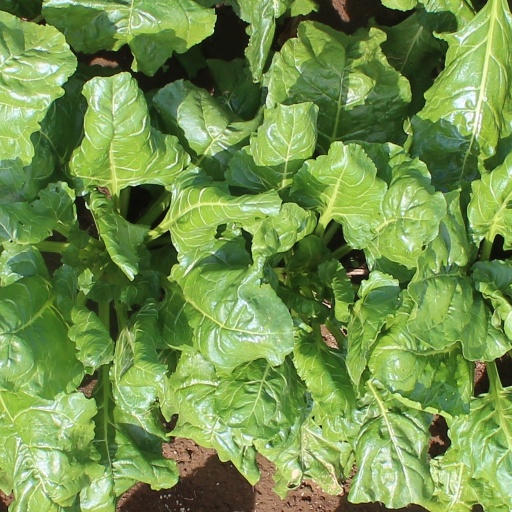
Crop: sugar beet